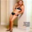
Label: woman